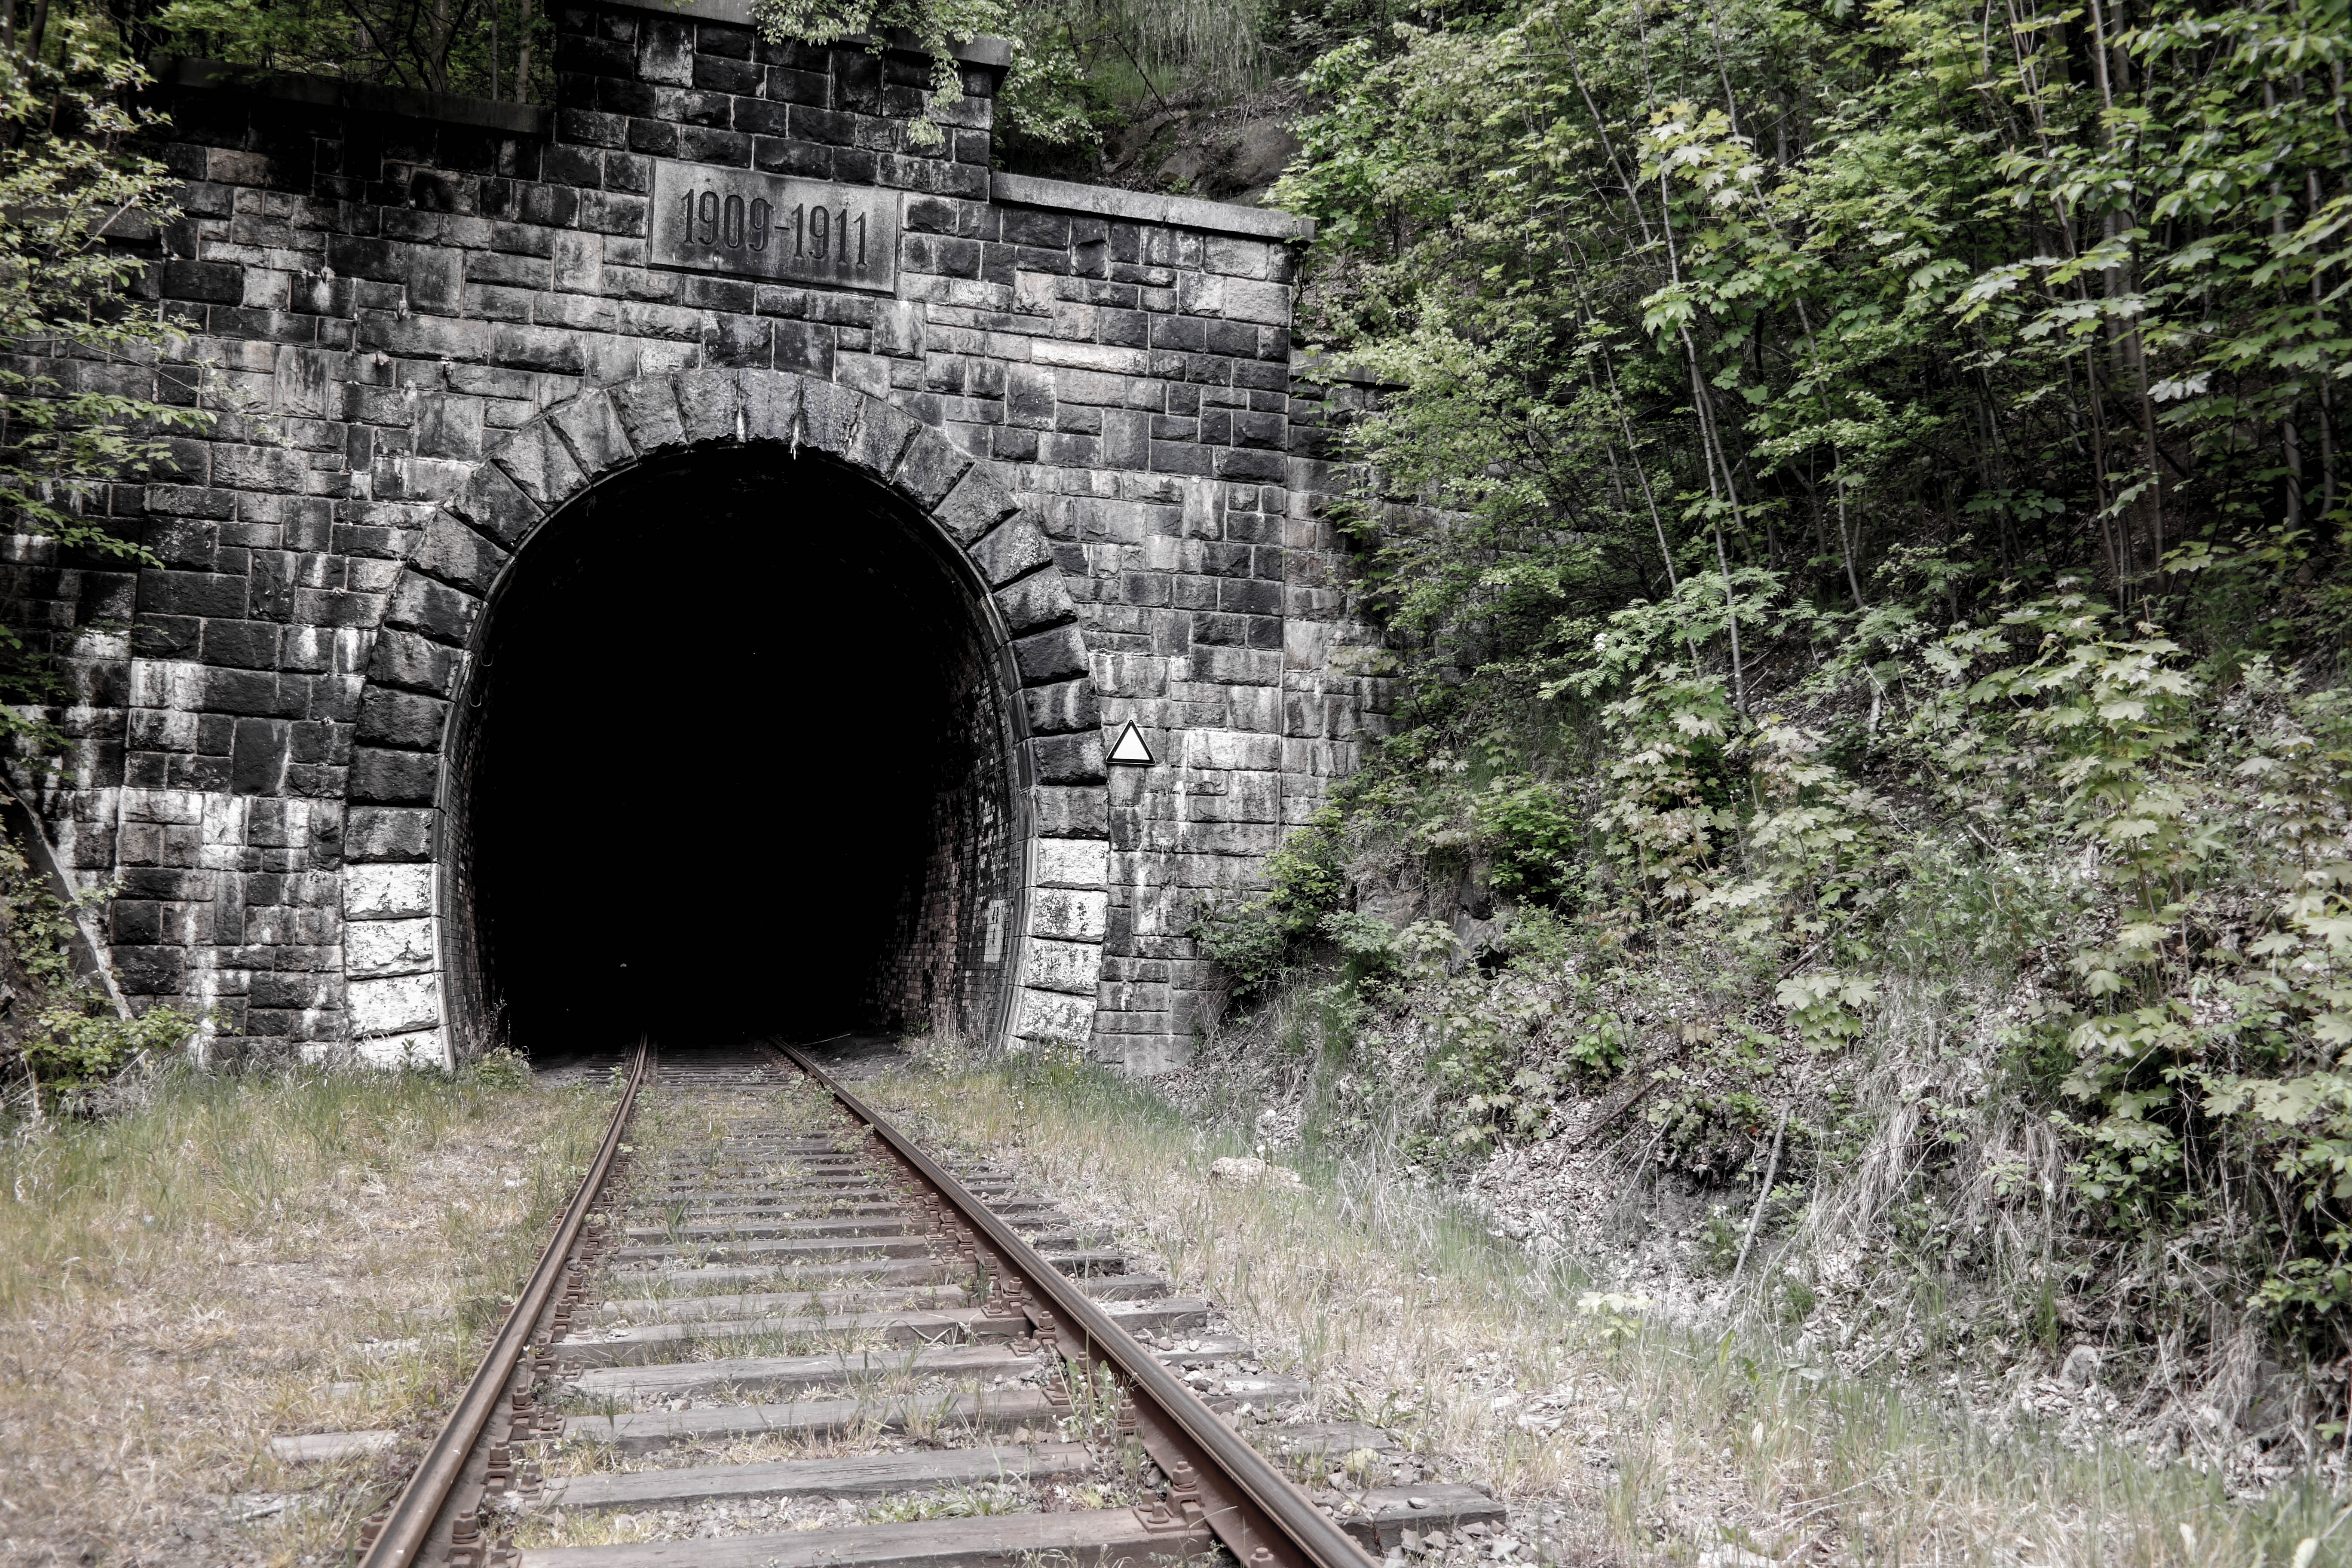
track, tunnel, dark, transport, tracks, infrastructure, obsolete, the darkness, jedlina masovian voivodeship, 20 age, rolling stock